Calvary Baptist Church (Ocean View, New Jersey)

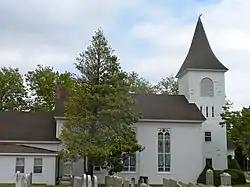

The Calvary Baptist Church is located at the corner of Seaville Road and U.S. Route 9 in the Ocean View section of Dennis Township in Cape May County, New Jersey, United States. The historic church was built in 1855 and was added to the National Register of Historic Places on November 25, 1980, for its significance in architecture.